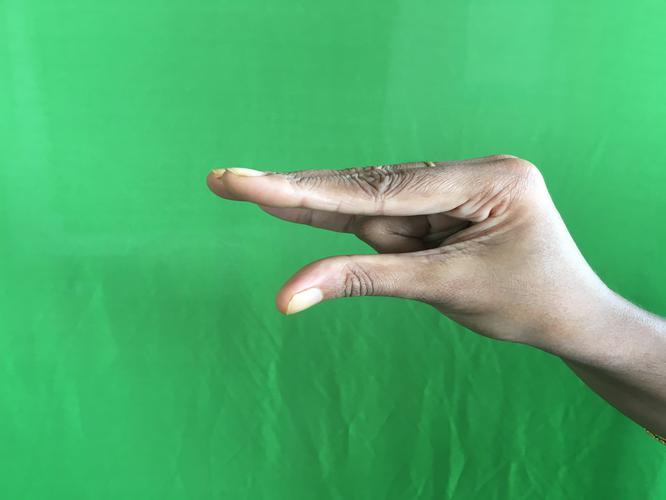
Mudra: Kangulam
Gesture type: single_hand